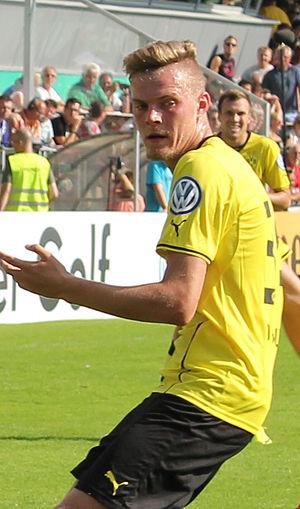
Marvin Ducksch est un footballeur allemand né le 7 mars 1994 à Dortmund qui évolue au poste d'Attaquant au Hanovre 96.